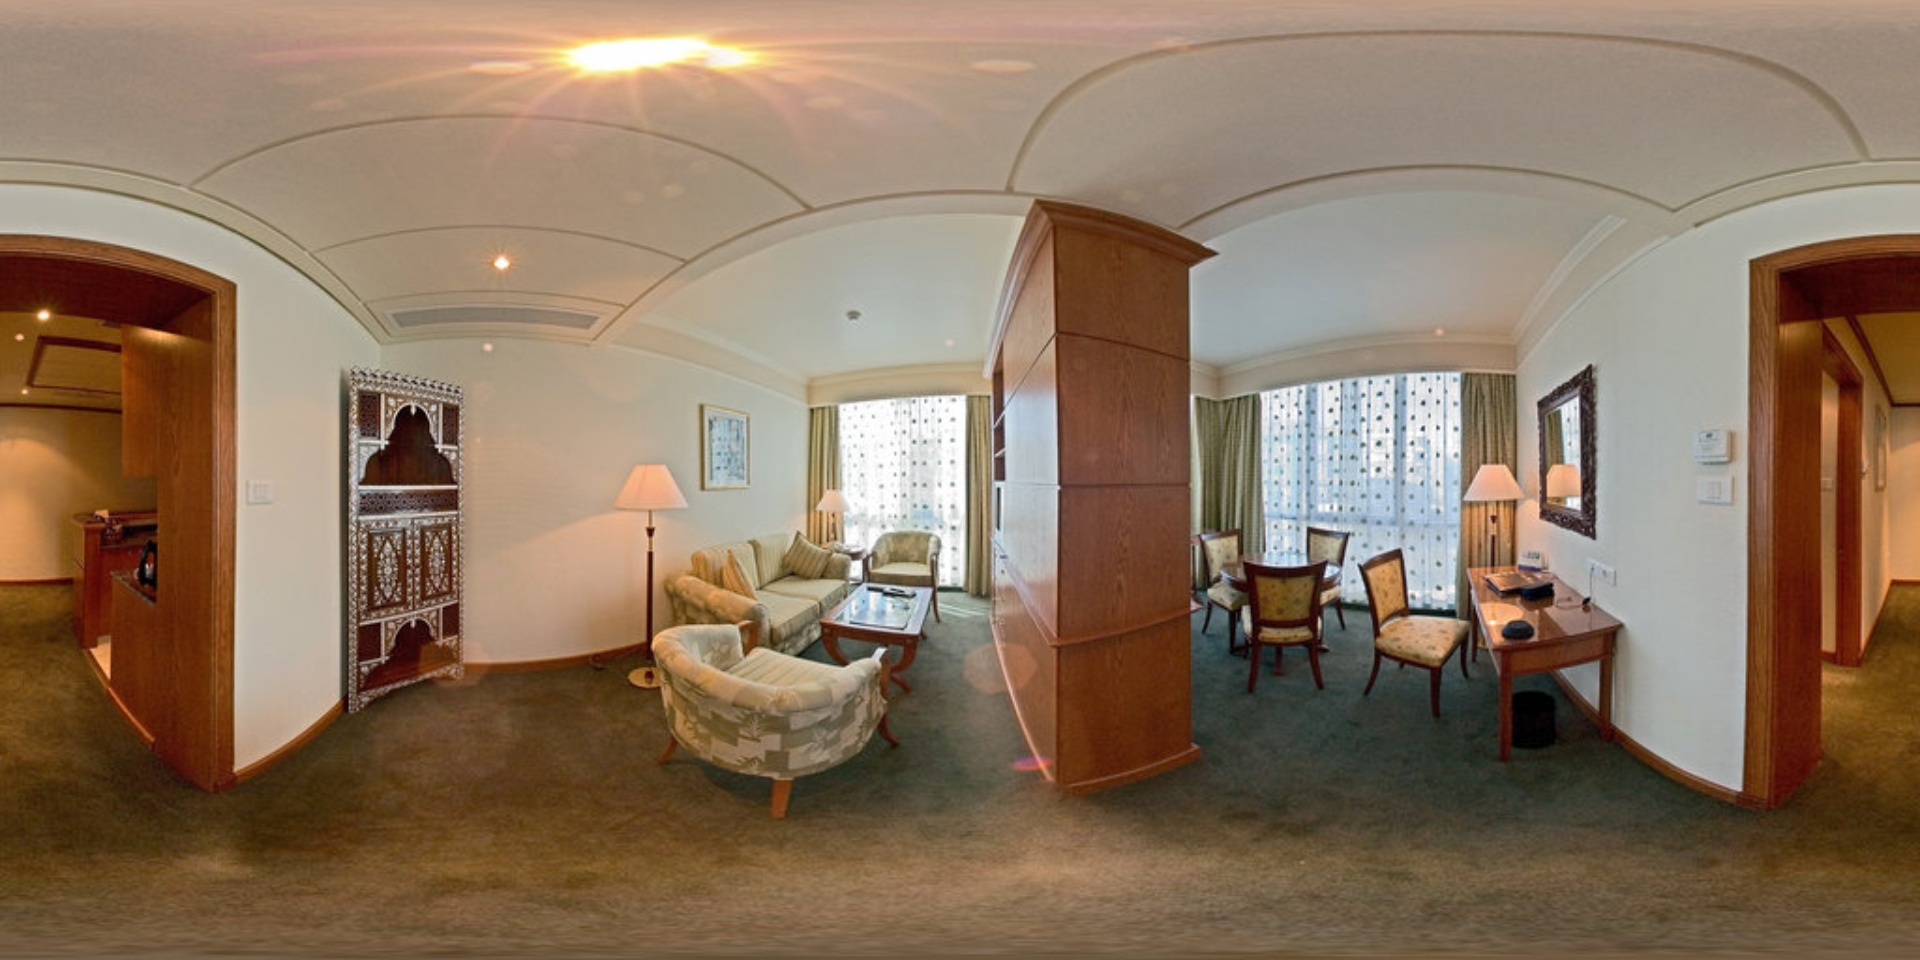
Referred object: the framed mirror above the desk

Referred object: the ornate carved wooden cabinet